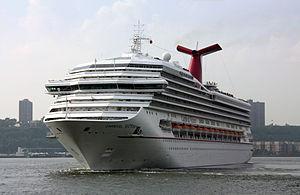
Le Carnival Victory est un bateau de croisière appartenant à la compagnie de croisière Carnival Cruise Lines.
La classe Destiny est une classe de trois navires de croisière réalisée pour l'opérateur américain de croisière Carnival Cruise Lines du groupe Carnival Corporation & PLC.